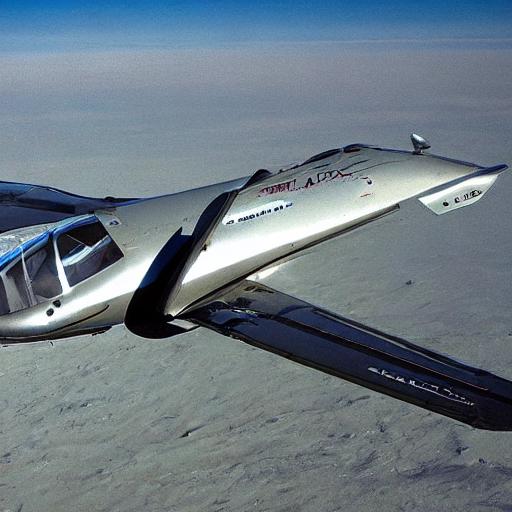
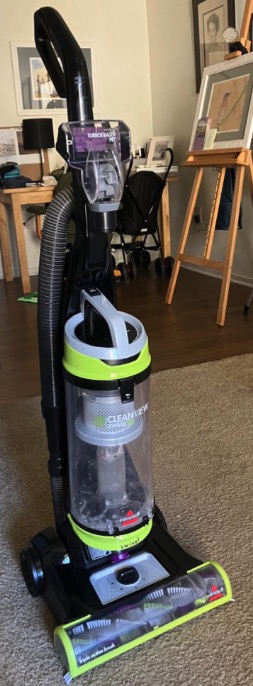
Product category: items_vacuum
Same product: no